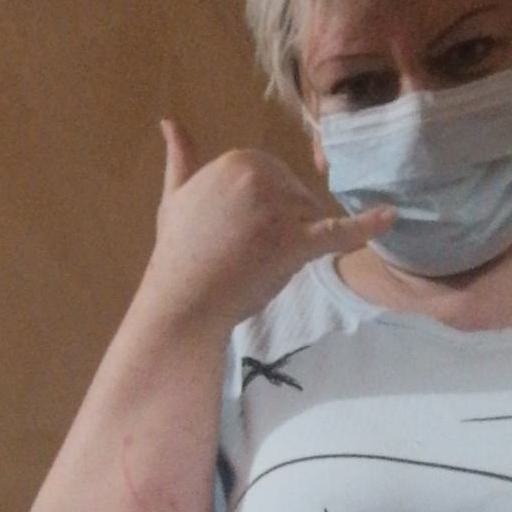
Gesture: call